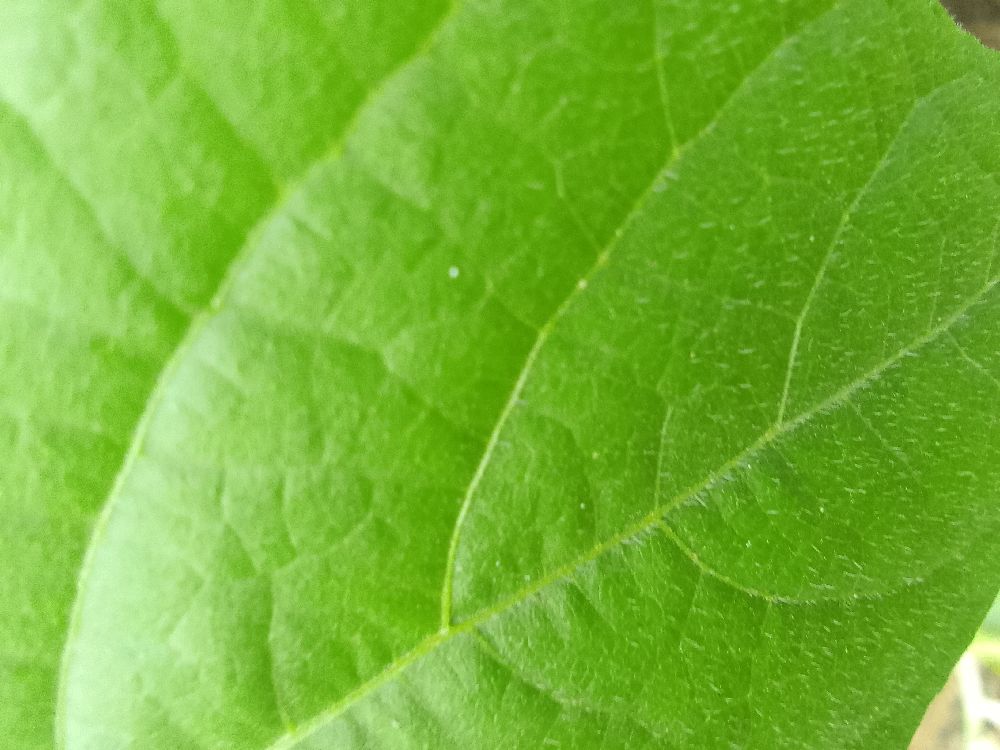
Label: healthy